Persian column

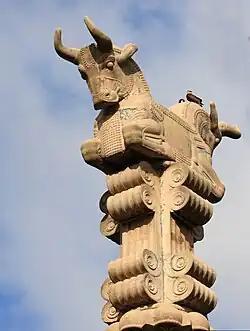
Top of an Achaemenid example from Persepolis

Persian columns or Persepolitan columns are the distinctive form of column developed in the Achaemenid architecture of ancient Persia, probably beginning shortly before 500 BCE. They are mainly known from Persepolis, where the massive main columns have a base, fluted shaft, and a double-animal capital, most with bulls. Achaemenid palaces had enormous hypostyle halls called apadana, which were supported inside by several rows of columns. The Throne Hall or "Hall of a Hundred Columns" at Persepolis, measuring 70 × 70 metres was built by the Achaemenid king Artaxerxes I. The apadana hall is even larger. These often included a throne for the king and were used for grand ceremonial assemblies; the largest at Persepolis and Susa could fit ten thousand people at a time.